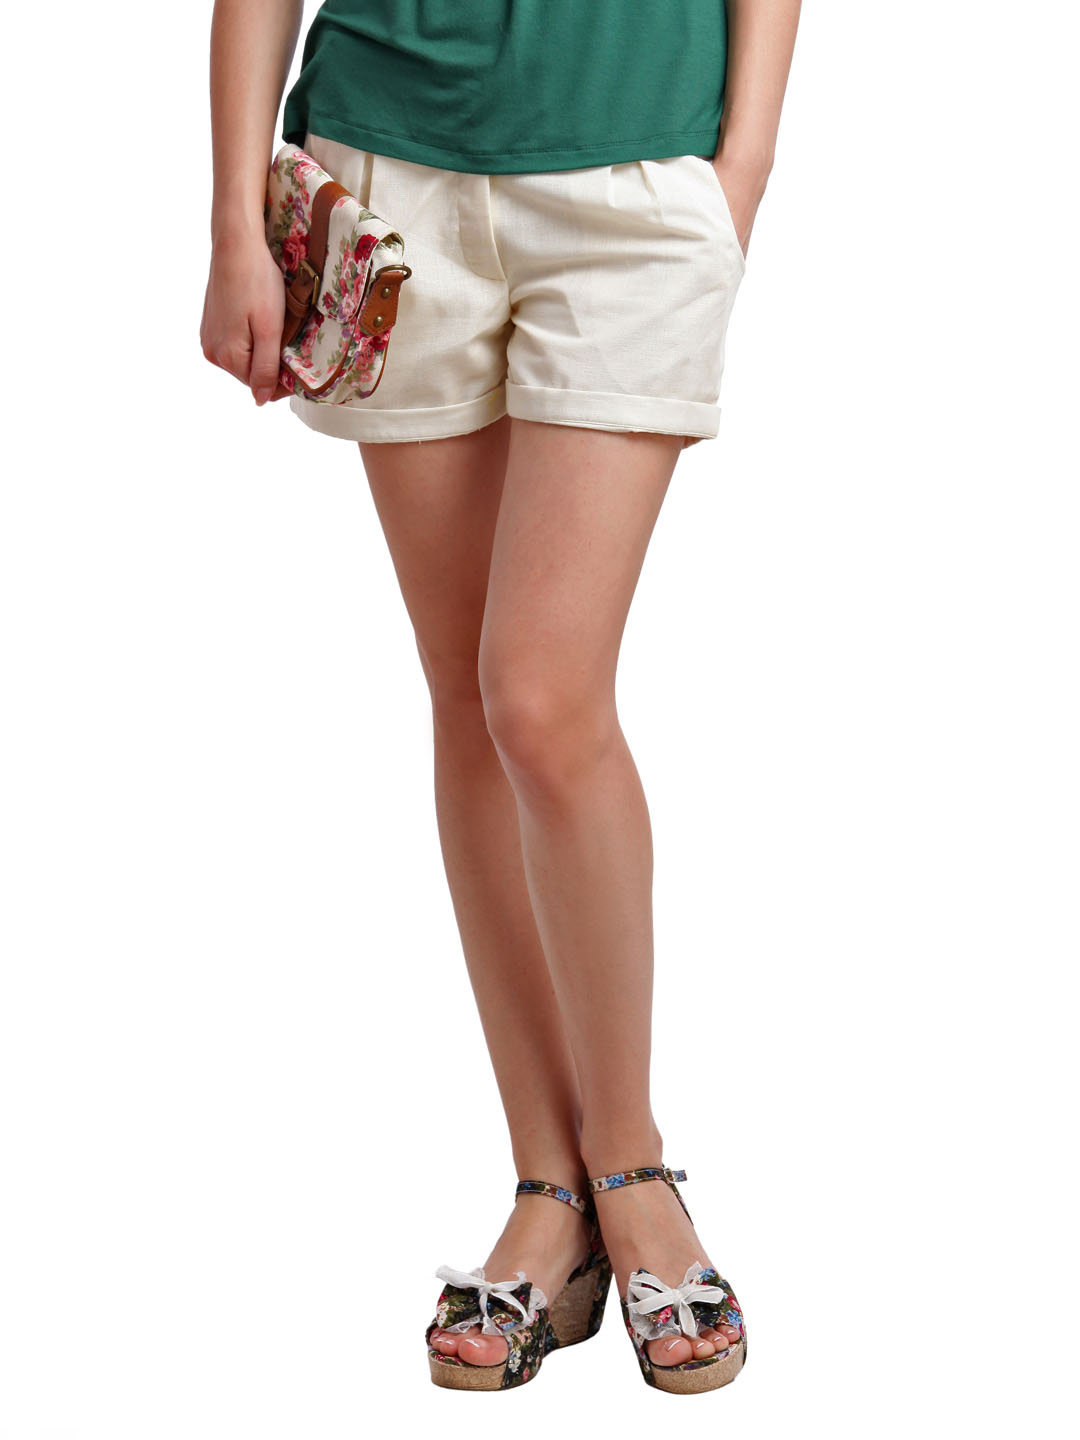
Femella Women Cream Shorts
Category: Apparel / Bottomwear / Shorts
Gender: Women
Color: Cream
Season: Summer 2012
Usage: Casual